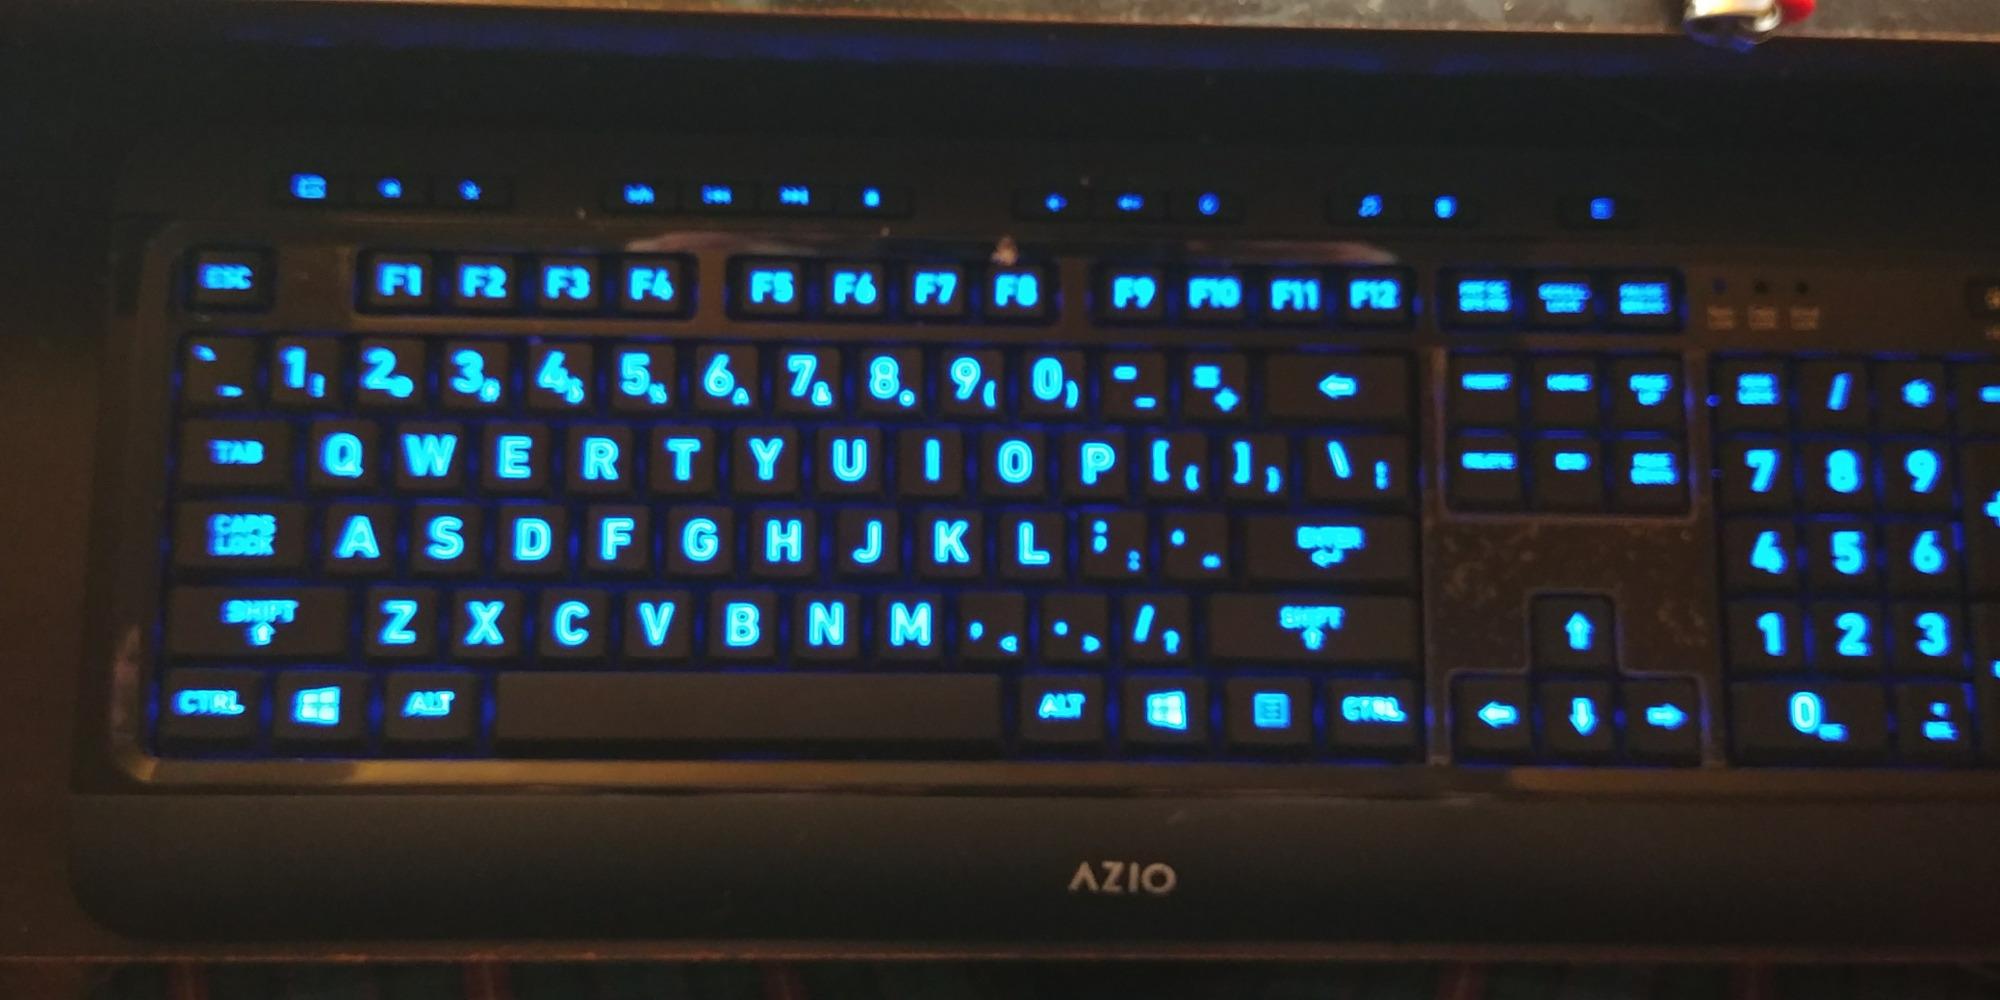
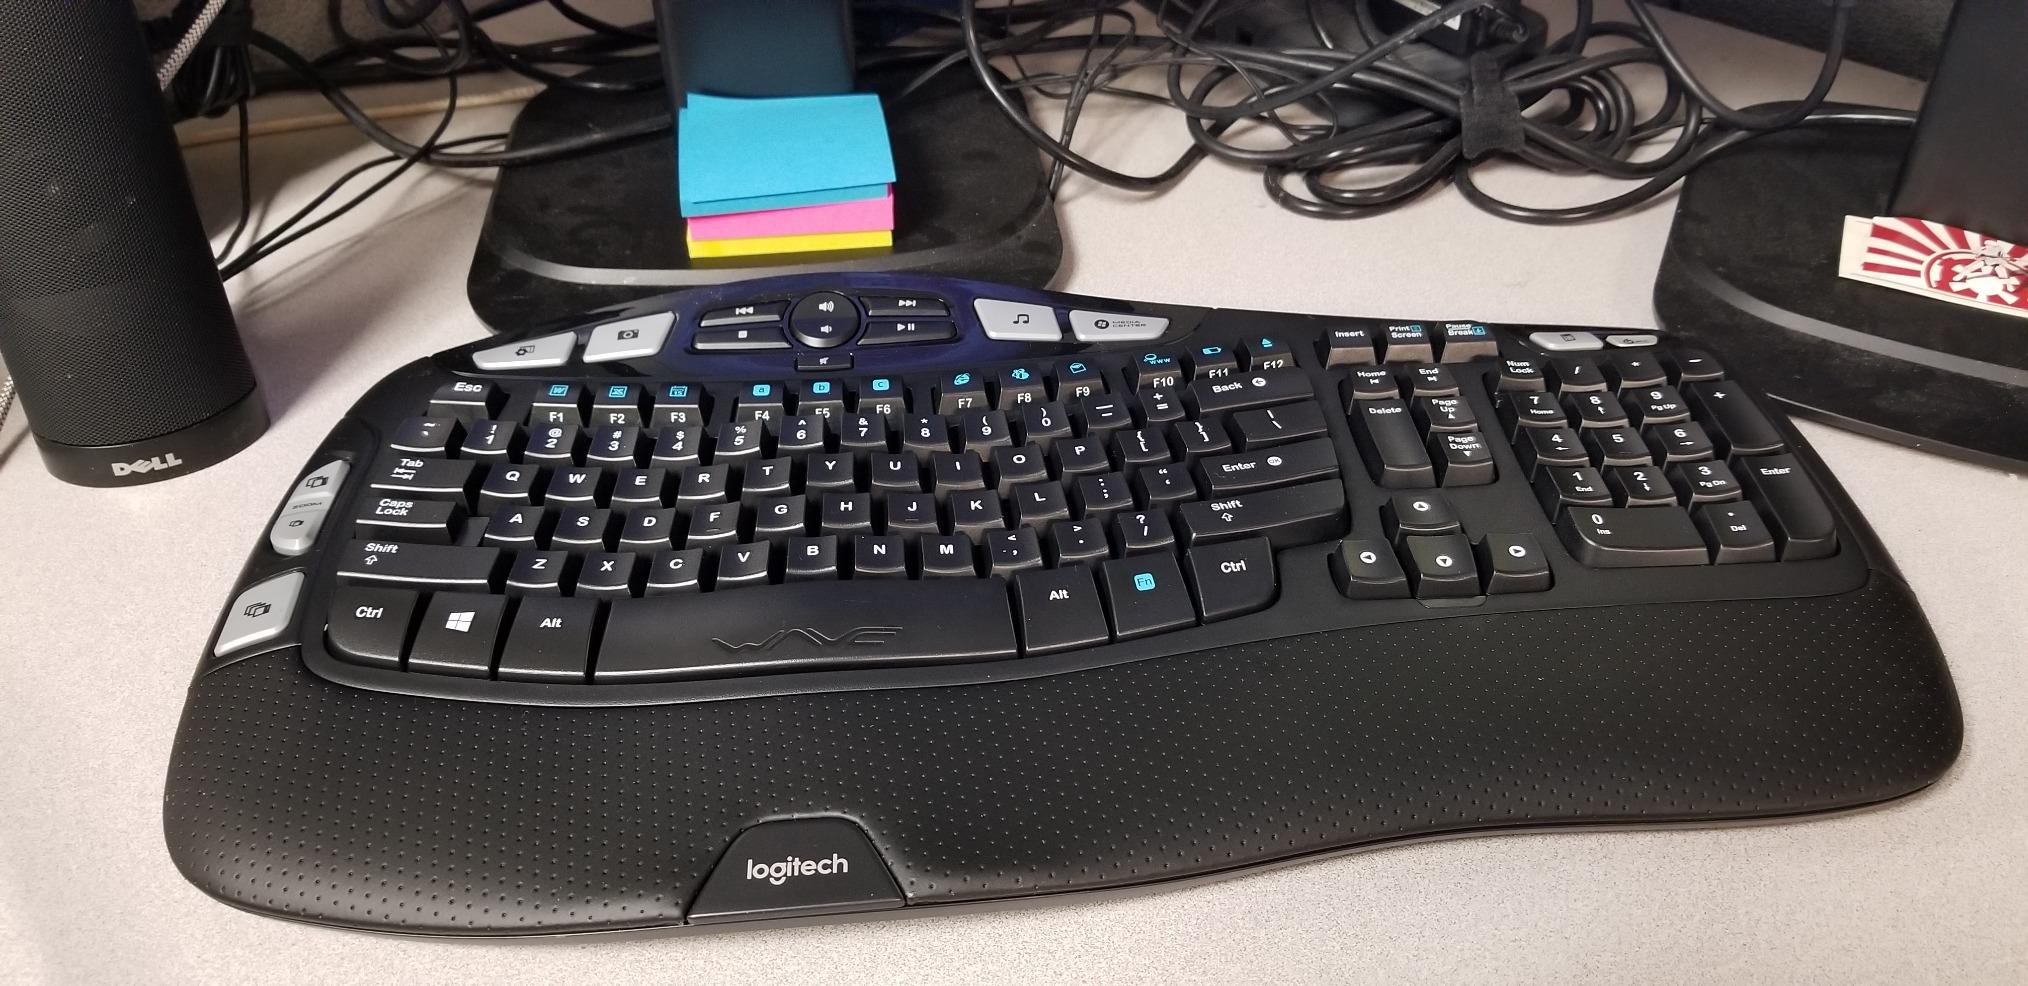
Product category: keyboard
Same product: no